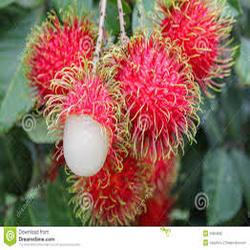
Label: Rambutan